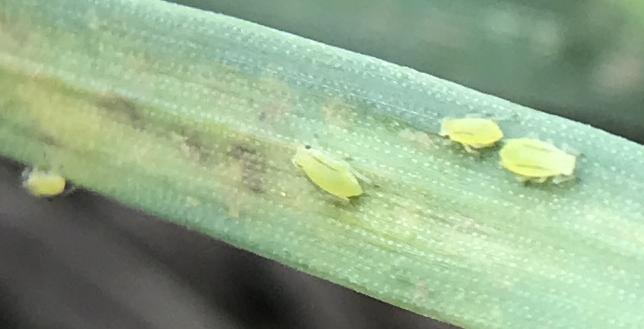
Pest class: cereal_grass_aphid